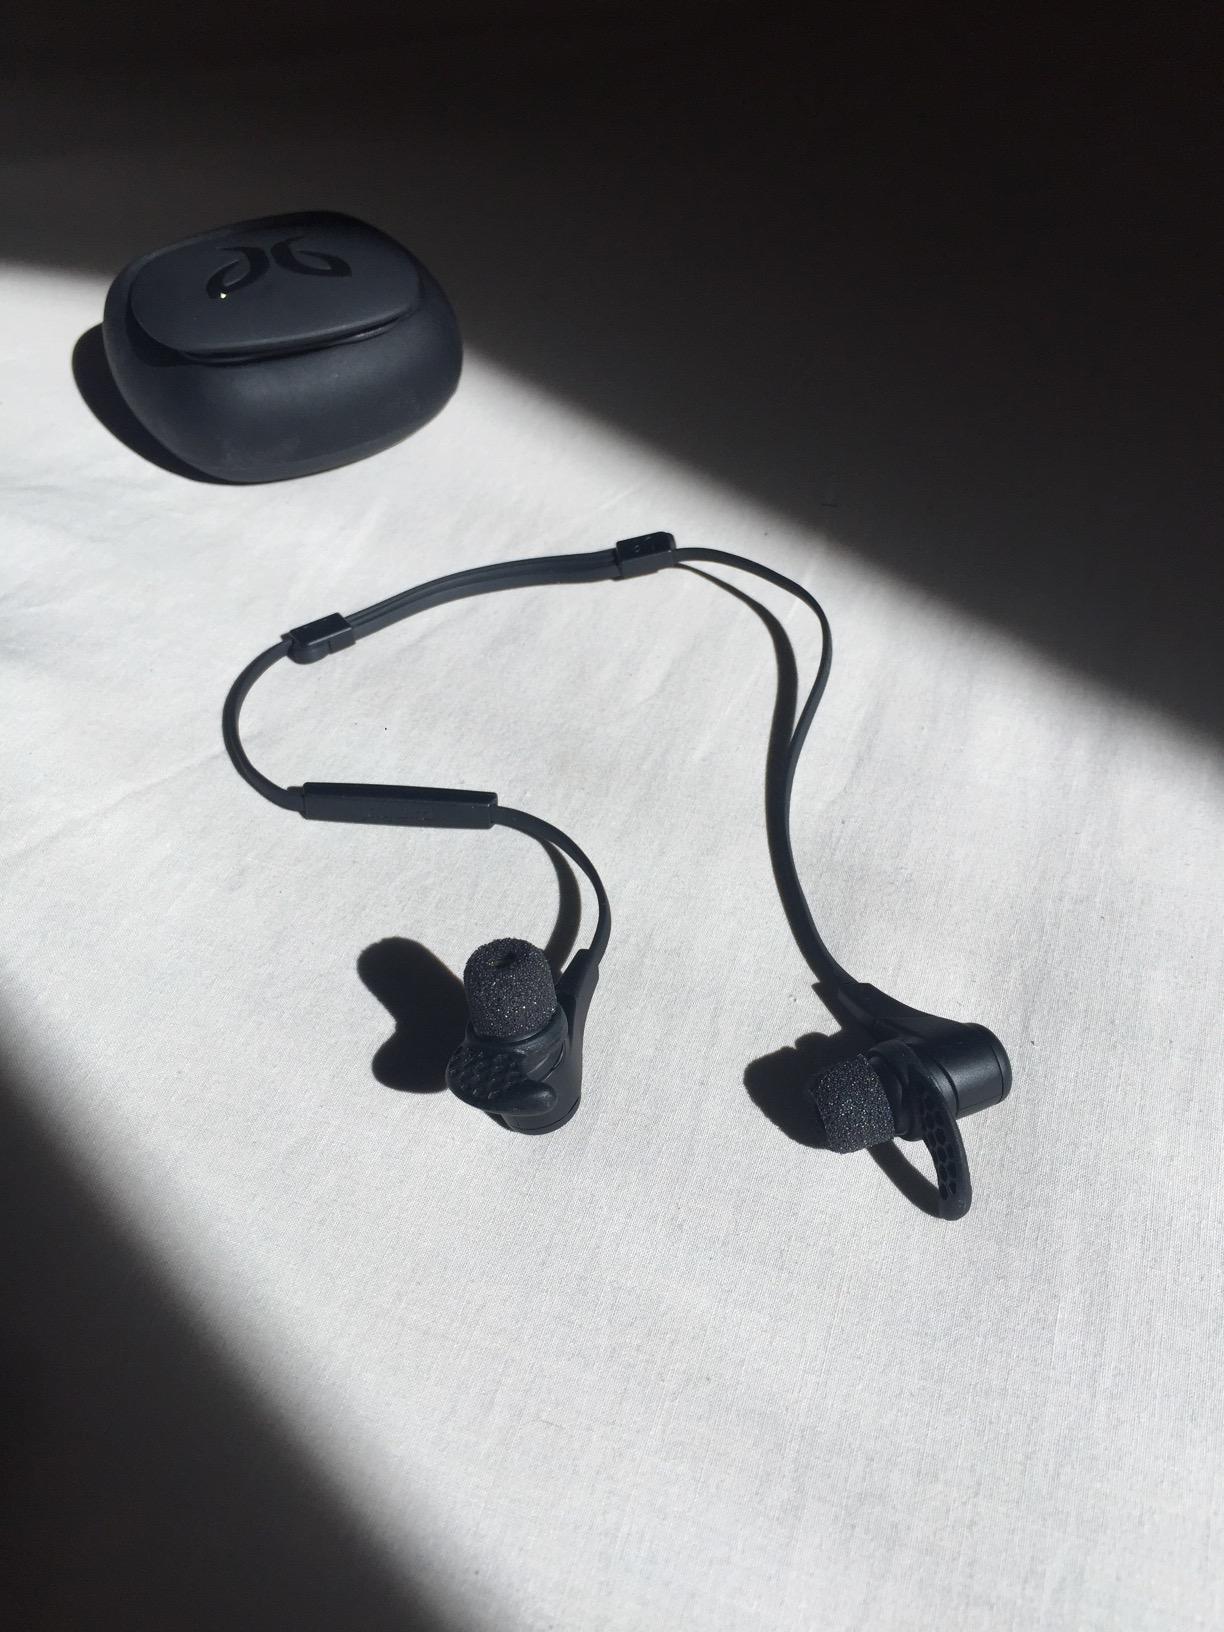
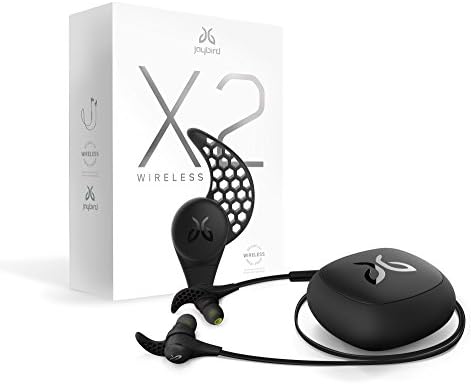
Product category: headphones
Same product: yes